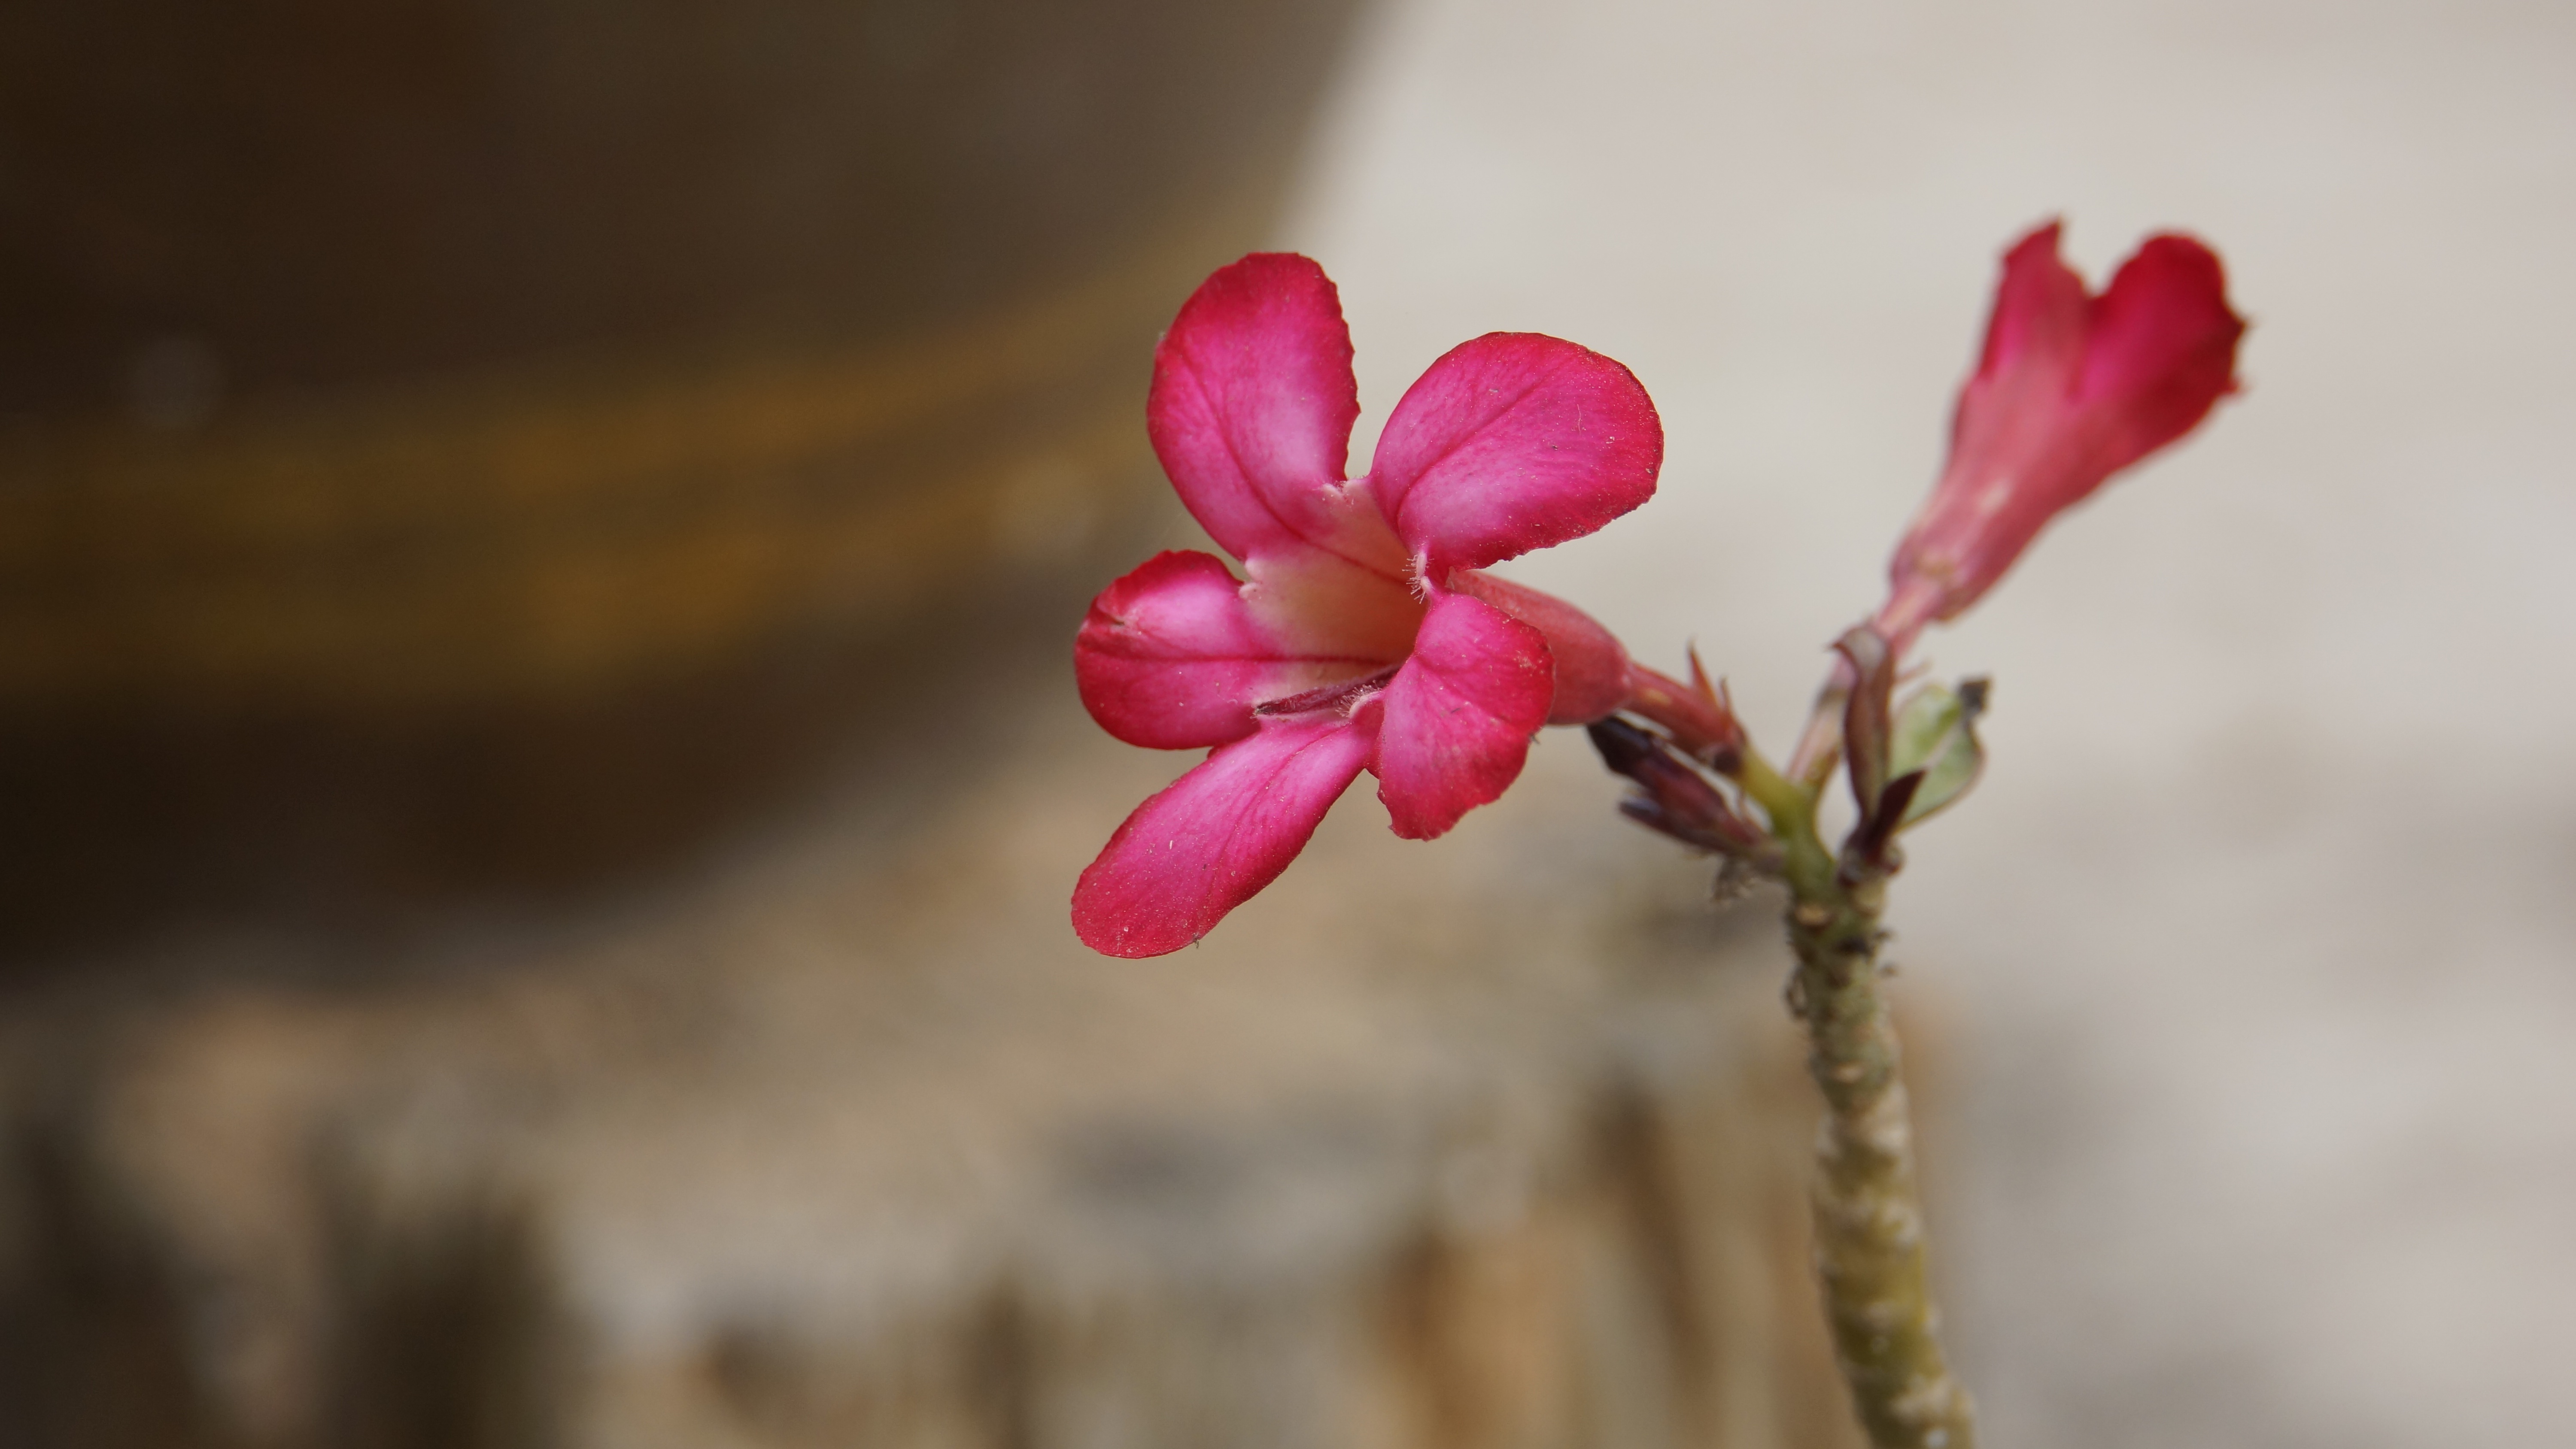
branch, blossom, plant, photography, leaf, flower, petal, spring, red, botany, pink, flora, wildflower, flowers, close up, blooms, bud, refreshing, macro photography, flowering plant, invited to visit, kind of wood, dok invited audience, plant stem, land plant